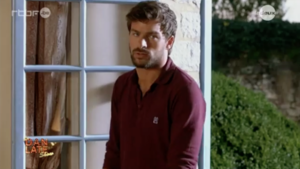
Thomas Ancora dans clem saison 5
Thomas Ancora, né Quagliara le 20 juillet 1986, est un comédien, réalisateur et scénariste belge. Il fut également animateur de télévision pour les chaînes de télévision belges entre 2006 et 2011. Il est représenté en France par l'agence VMA.